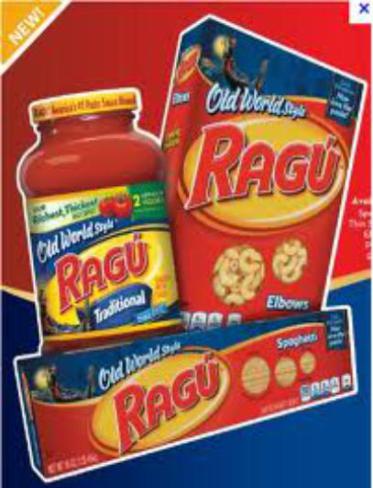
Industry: Food